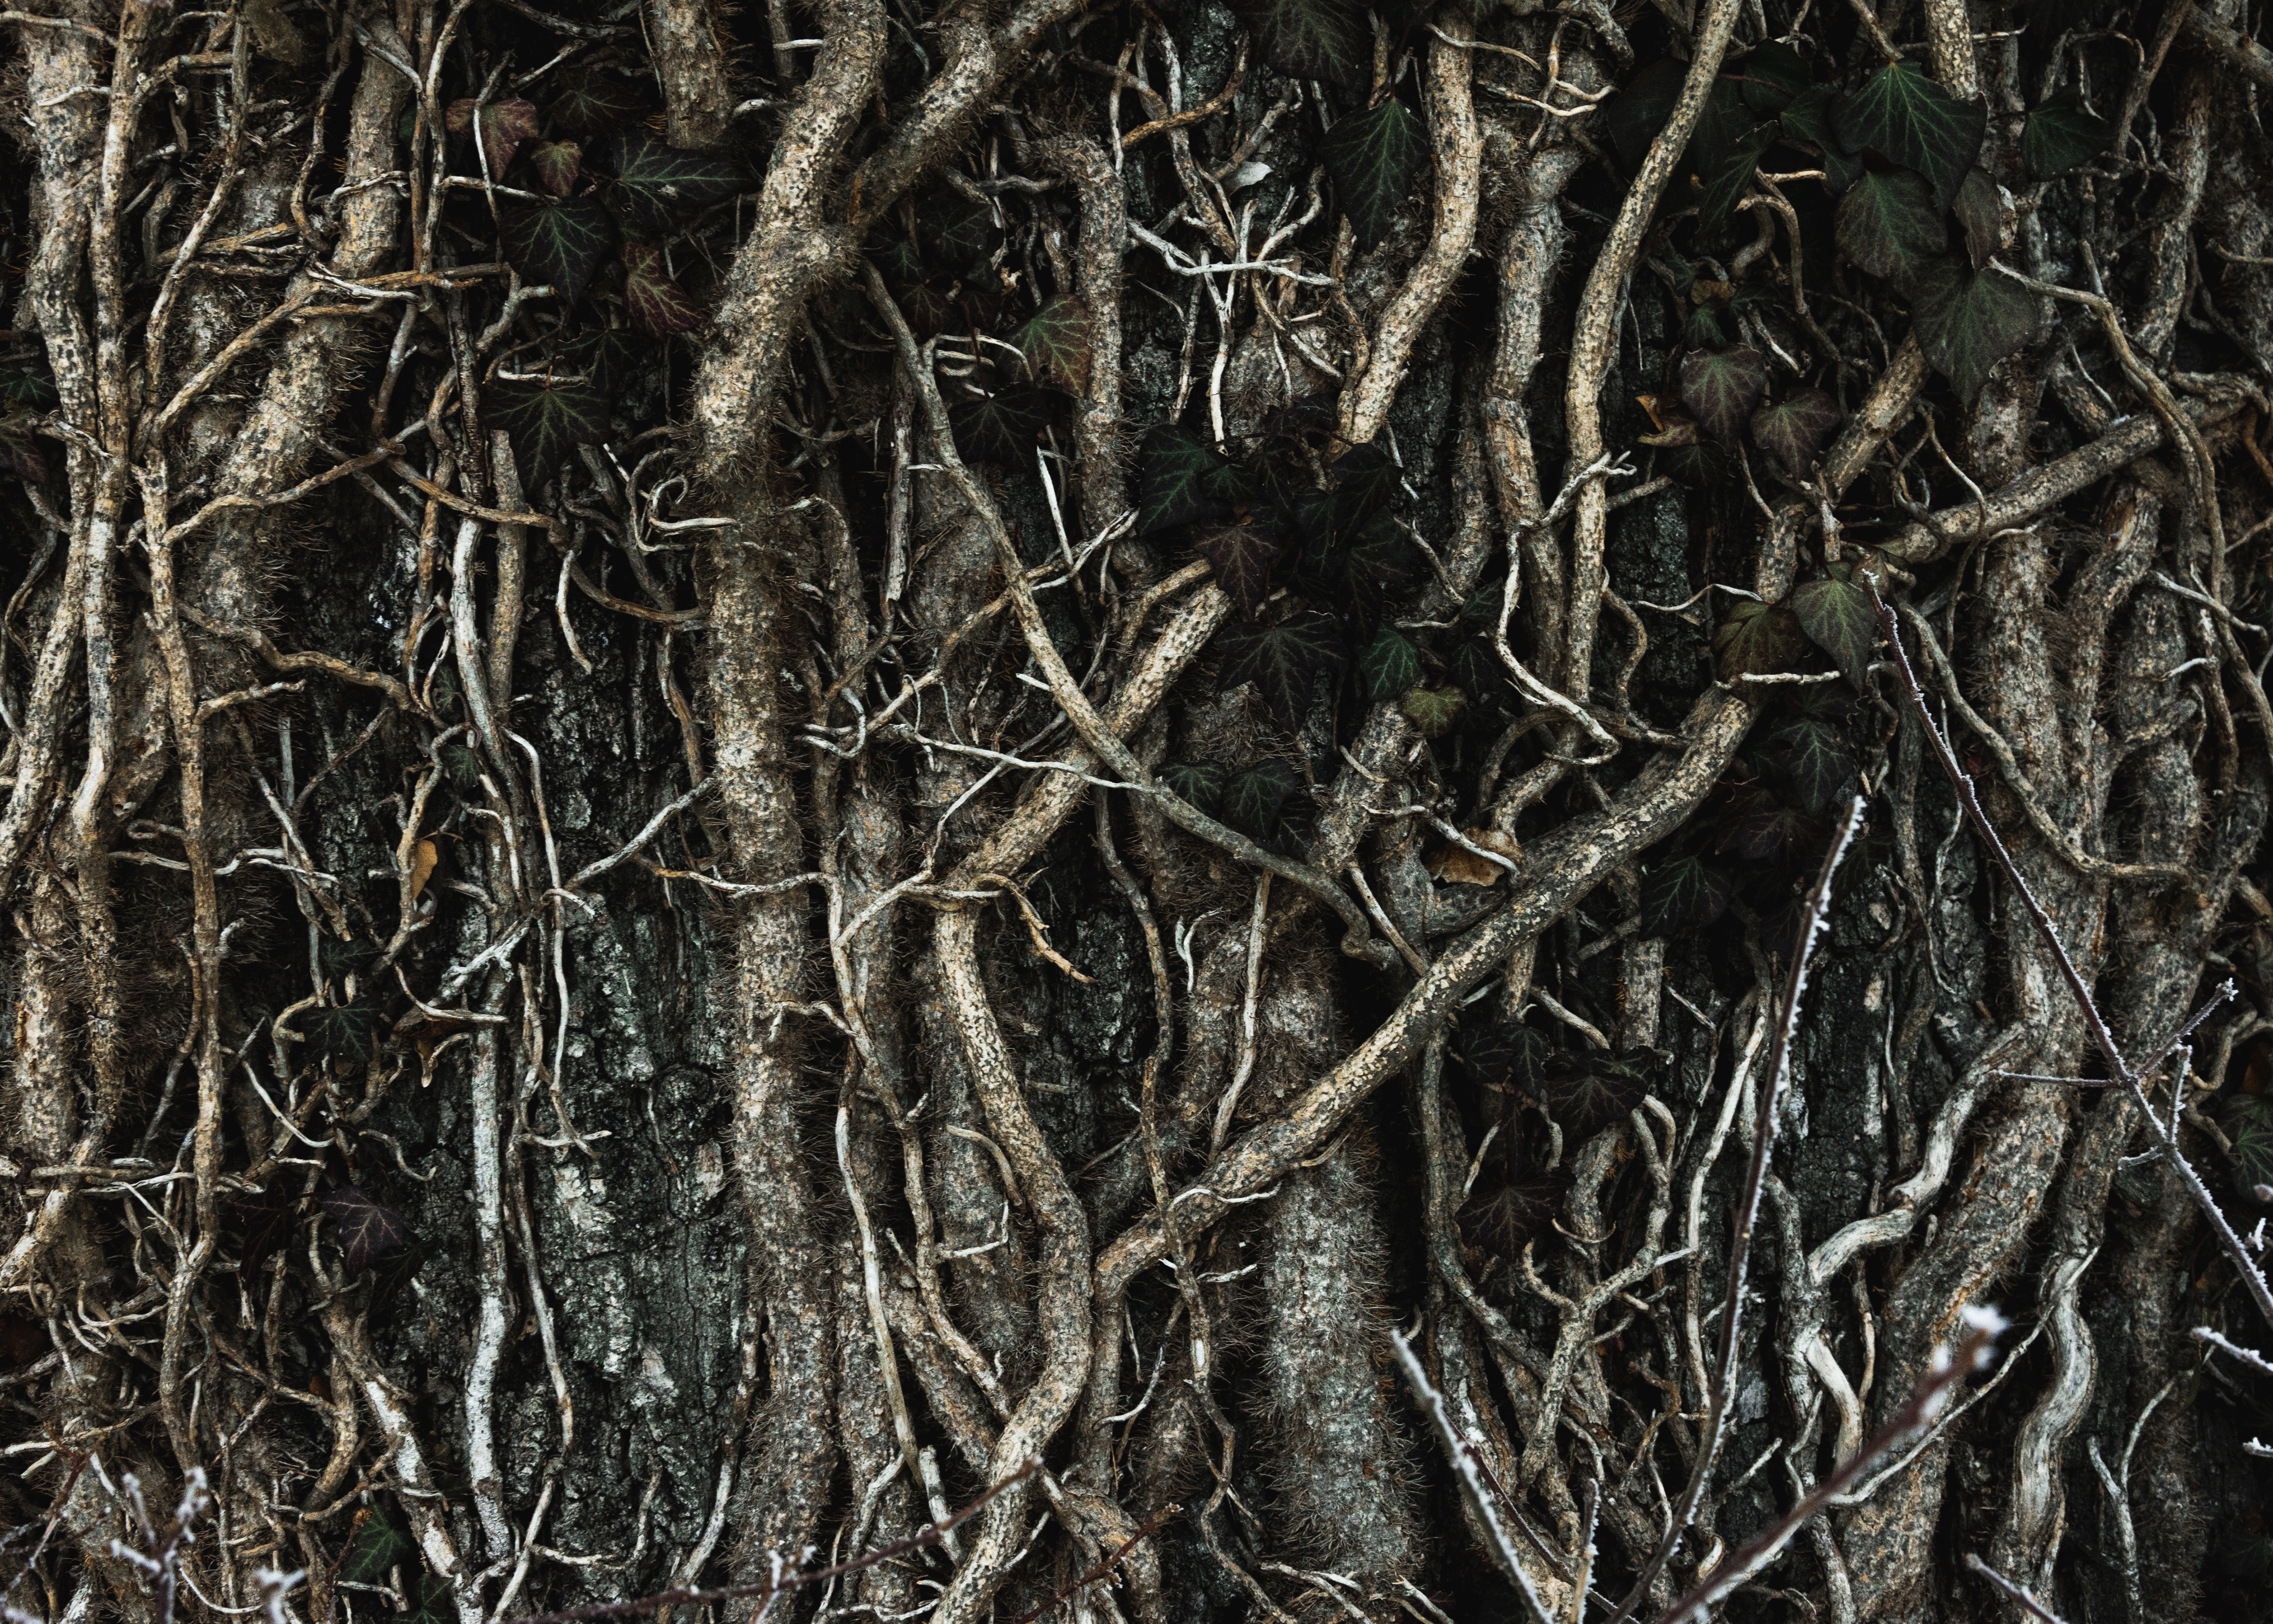
tree, nature, forest, branch, snow, winter, plant, wood, texture, leaf, frost, trunk, wildlife, soil, flora, twig, root, woodland, plant stem, woody plant, land plant